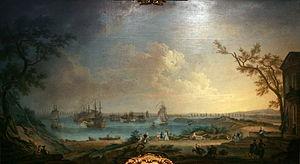
Le Départ de la flotte française pour l'expédition de Port-Mahon dans l'île de Minorque le 10 avril 1756
Nicolas-Marie Ozanne, né à Brest le 12 janvier 1728 et mort à Paris le 3 janvier 1811, est un dessinateur de marine français.
La bataille de Minorque ou bataille de Port Mahon est un affrontement naval et terrestre qui a lieu en mai et juin 1756 au début de la guerre de Sept Ans. Cette bataille oppose la France et l'Angleterre pour le contrôle de l'île de Minorque en Méditerranée occidentale. Le combat naval, le 20 mai 1756, met aux prises l'escadre française de Toulon, commandée par La Galissonière, à celle de John Byng, arrivé de Gibraltar pour secourir l'île où vient de débarquer l'armée du maréchal de Richelieu. La retraite de l'escadre anglaise provoque le 29 juin la reddition de l'île qui va rester entre les mains de la France jusqu'à la fin de la guerre. L'opinion française considère cette victoire comme une revanche sur les attaques de la Royal Navy en période de paix.
Pierre André de Suffren, dit « le bailli de Suffren » et également connu sous le nom de « Suffren de Saint-Tropez », est un vice-amiral français, bailli et commandeur de l’Ordre de Saint-Jean de Jérusalem, né le 17 juillet 1729 au château de Saint-Cannat près d’Aix-en-Provence et mort le 8 décembre 1788 à Paris.